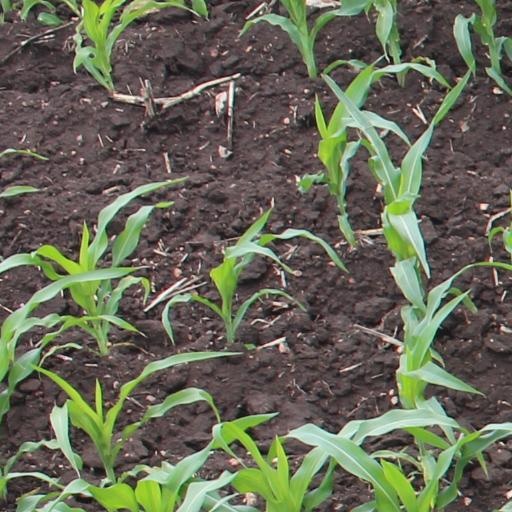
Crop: maize; corn